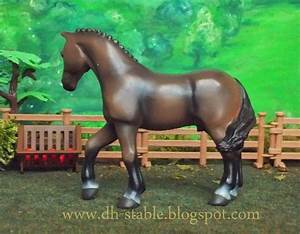
Label: horse